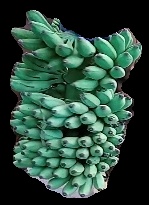
Variety: elakki-bale
Grade: grade1